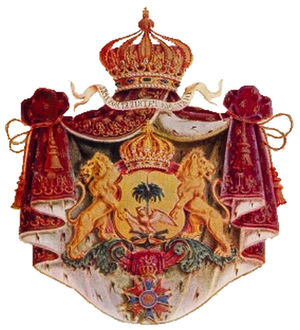
Élisabeth Adélina Dérival Lévêque, devenue Adélina Soulouque, née le 26 juillet 1820 à Arcahaie en Haïti et morte le 12 octobre 1878 à Port-au-Prince, est l’épouse de Faustin Soulouque devenu l’empereur Faustin Iᵉʳ d’Haïti, et la dernière Impératrice d’Haïti.
Le Second Empire d'Haïti était une monarchie situé dans les Caraïbes et qui fut en place de 1849 à 1859.